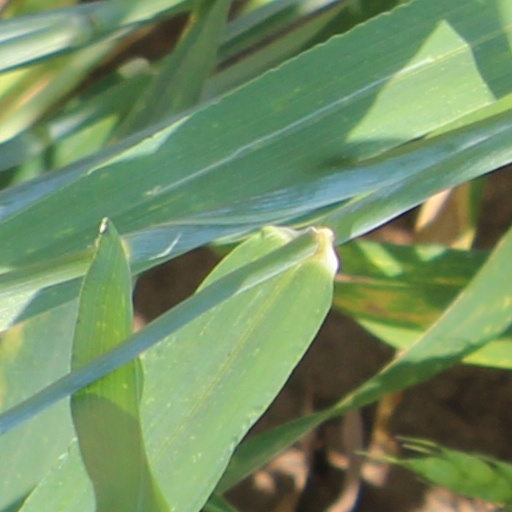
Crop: wheat